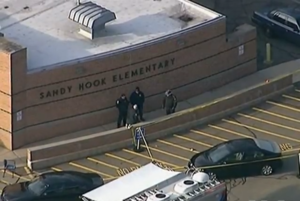
Sandy Hook-massakren
Sandy Hook-massakren var en massakre på Sandy Hook Elementary School i Newtown, Connecticut, 14. december 2012. En 20-årig mand ved navn Adam Lanza, sneg sig ind på skolens grund og skød 26 mennesker, hvoraf 20 var børn i alderen 6-7 år. Det var 12 piger og 8 drenge.